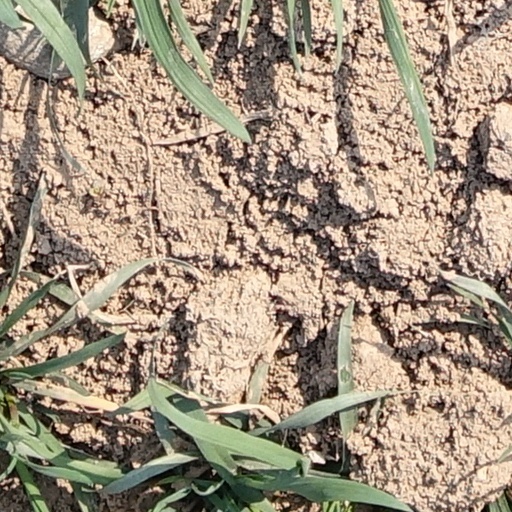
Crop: wheat